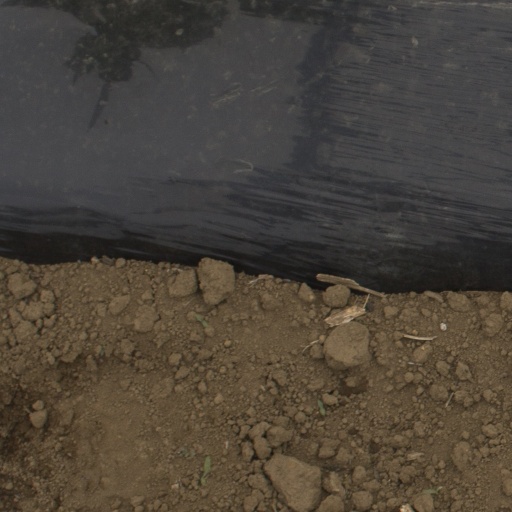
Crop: Jerusalem artichoke